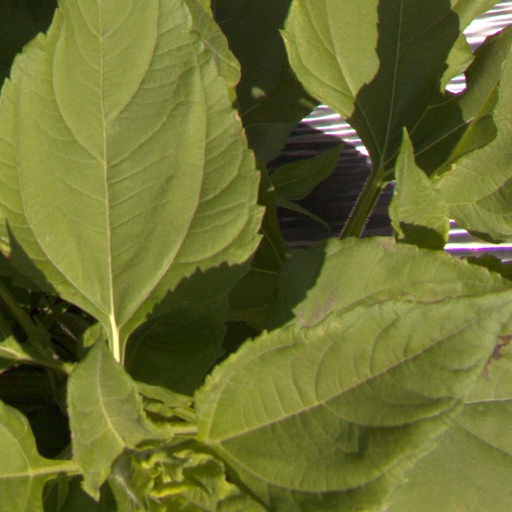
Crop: Jerusalem artichoke